Hillman 14

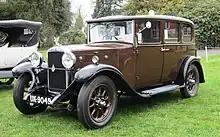
6-light coachbuilt saloon registered June 1930

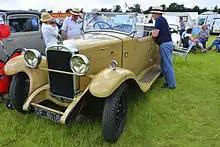
Tourer first registered March 1930

A new deeper radiator appeared in early September 1928 with larger headlamps on a cross-bar between the wings. The wider bodies had been lowered three inches without reducing ground clearance or head clearance. The body range was rationalised to a standard saloon, fabric saloon, Segrave coupé, tourer and Huski (sic) fabric-bodied sports tourer. There were major changes to a strengthened chassis and an increase in the track of the home market cars from to . Other upgrades included a stronger Hardy-Spicer propeller shaft with metal joints, more powerful brakes and shock absorbers all round. An oil pressure gauge was added to the dashboard.